Elise Reimarus

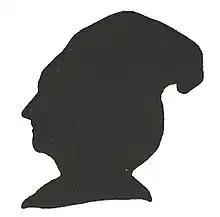
Elise Reimarus

Elise Reimarus (22 January 1735, Hamburg, as "Margaretha Elisabeth Reimarus" – 2 September 1805, Hamburg) was a German writer, educator, translator and salon-holder. She was the sister of Johann Albert Heinrich Reimarus and the daughter of Hermann Samuel Reimarus.